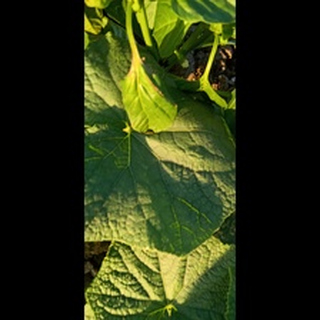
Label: healthy_cucumber